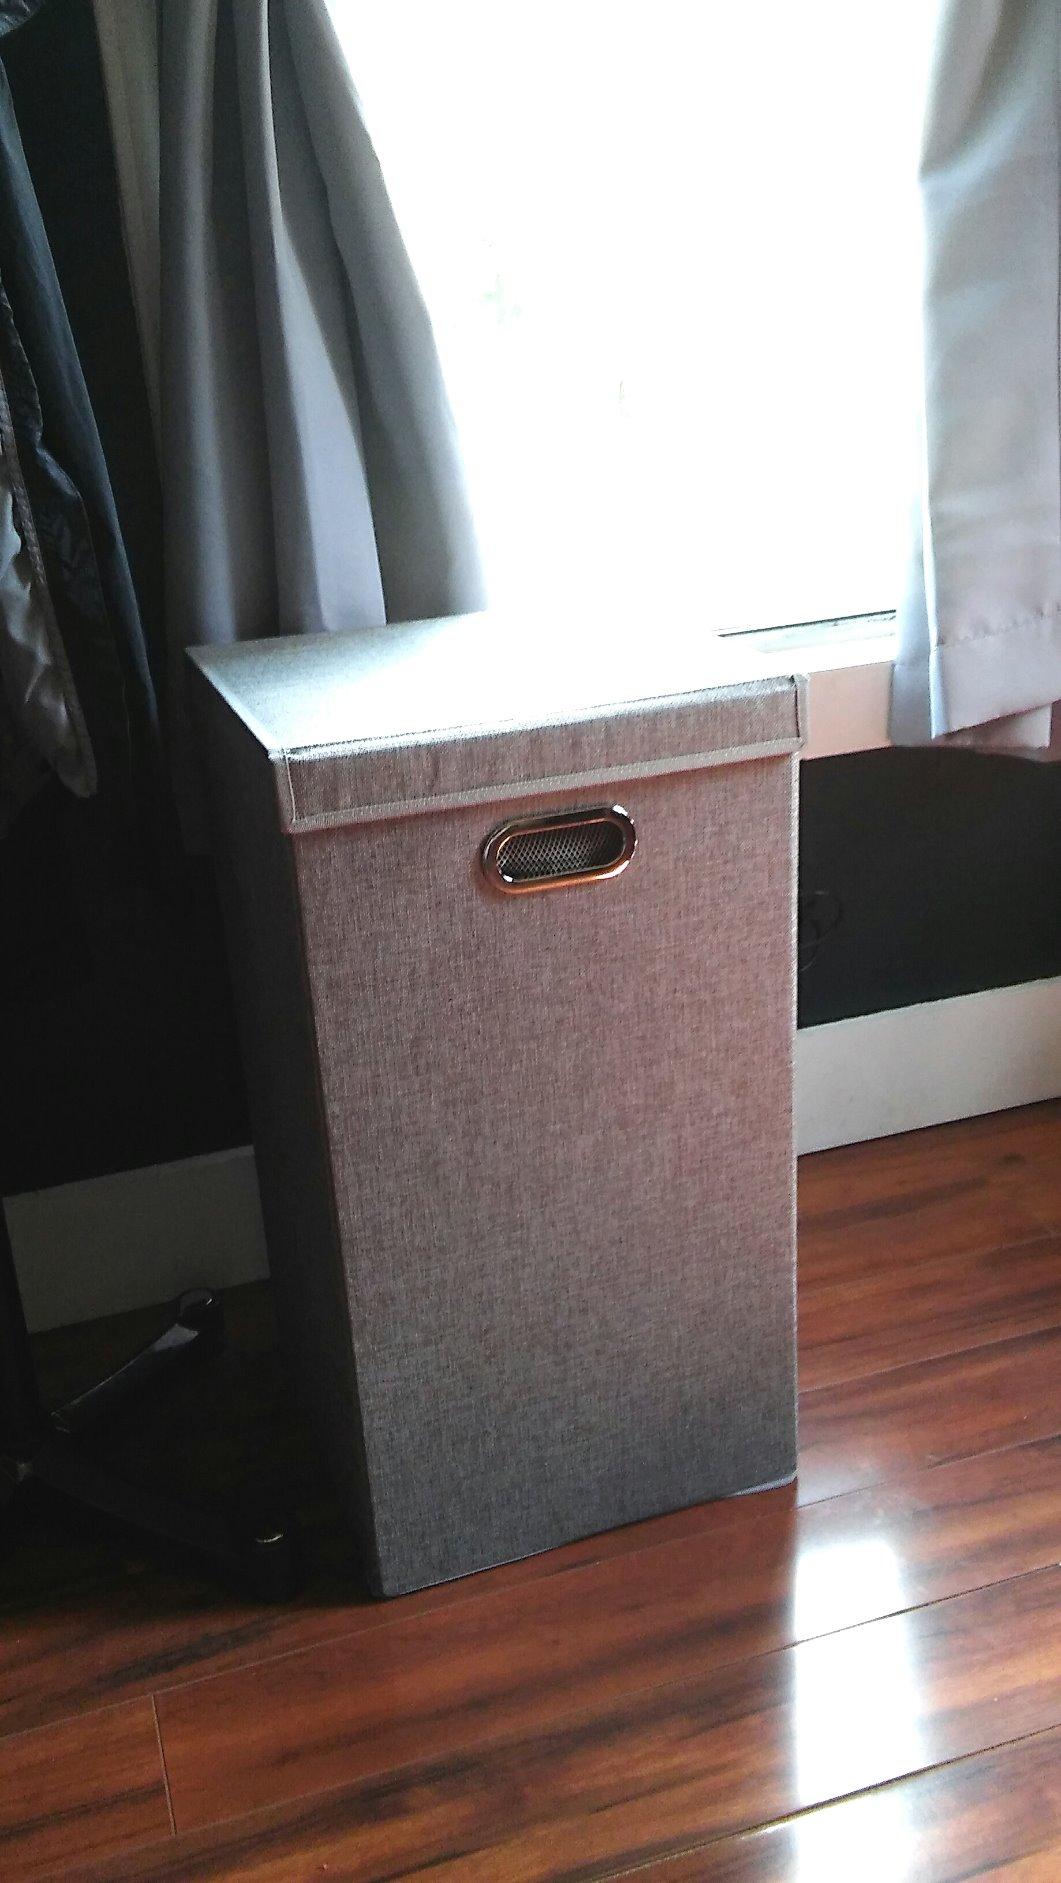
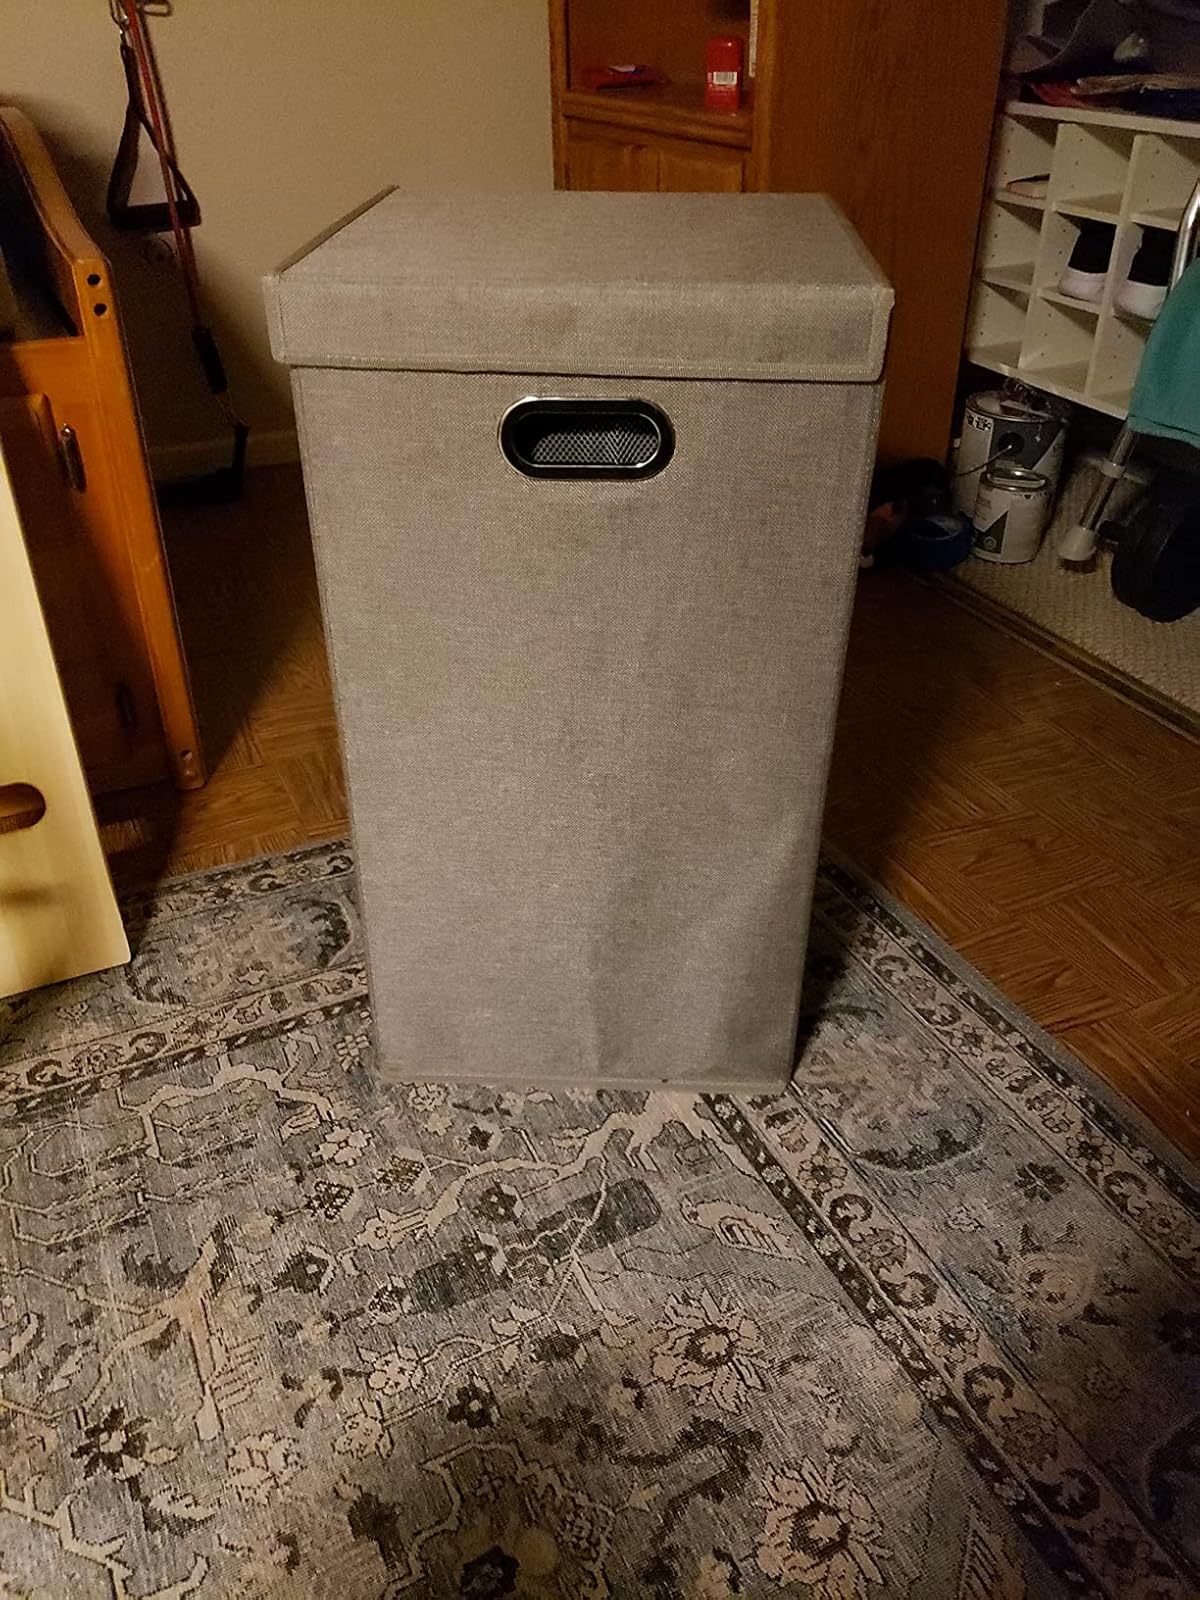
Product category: items_hamper
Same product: yes